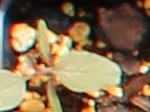
Label: Redroot Pigweed